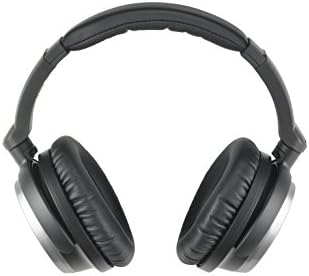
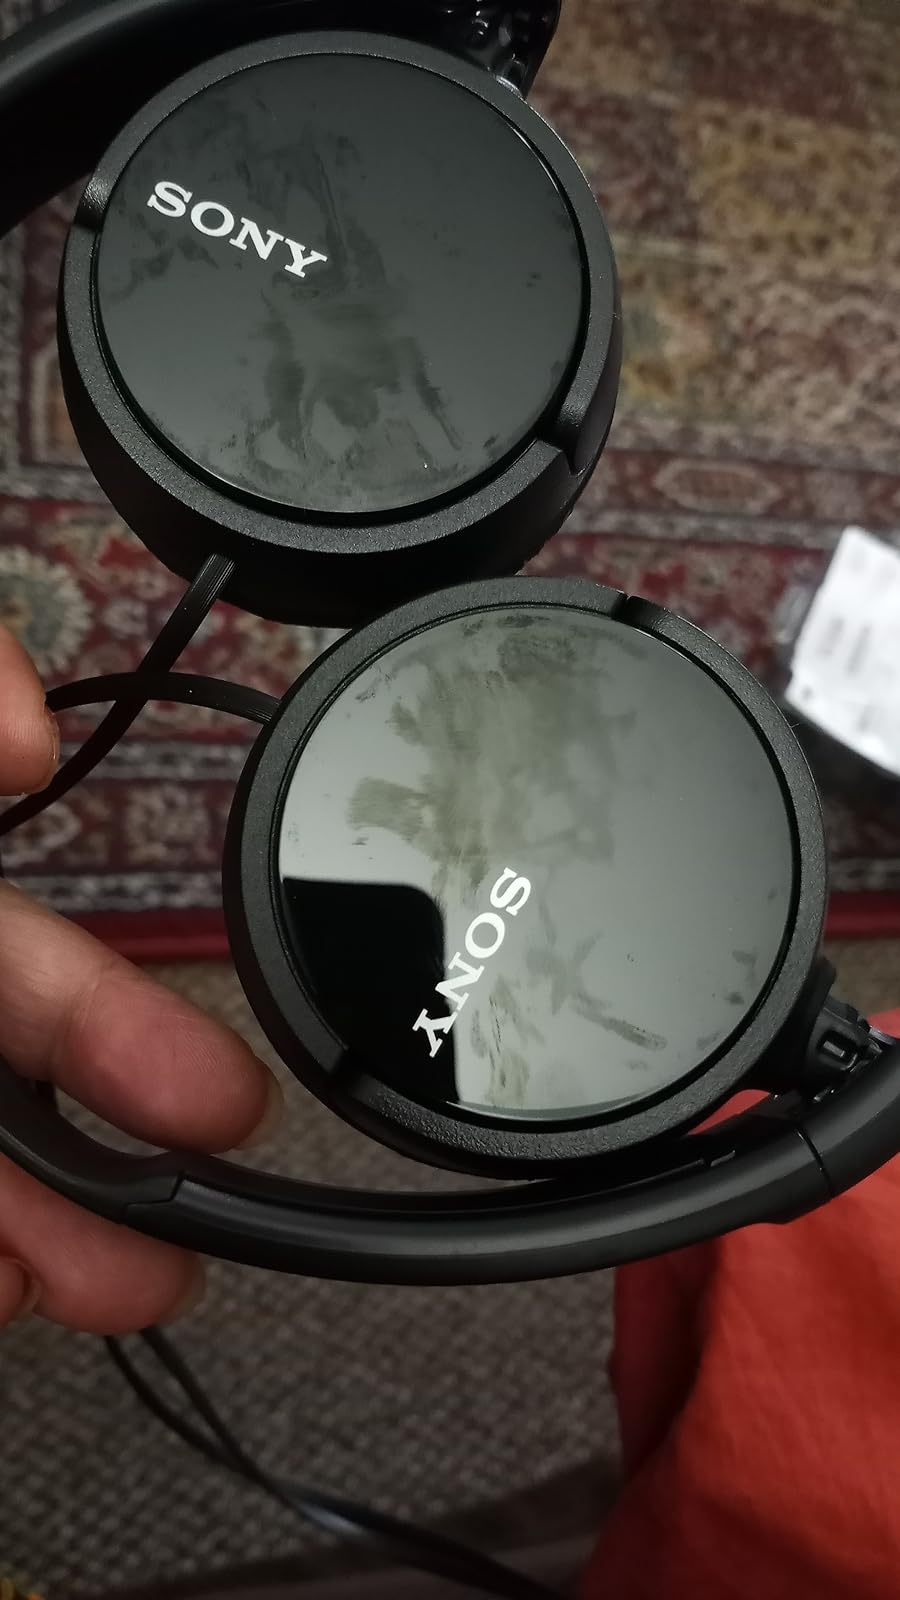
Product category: headphones
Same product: no